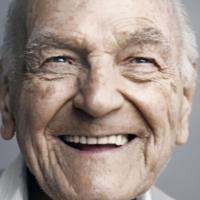
Age group: age 80 +